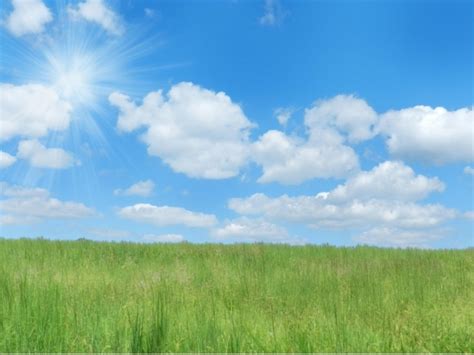
Weather: sun or clear